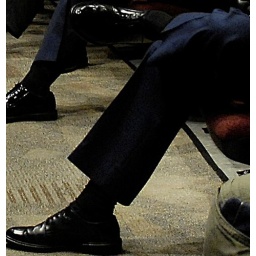
Man sitting cross legged in shiny uniform shoes.